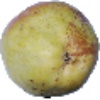
Label: Pear Williams 1